Moncada, Spain

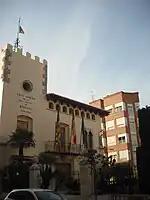
Commune House of the Royal Acequia de Moncada.

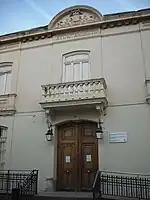
Old City Hall, which houses the library and the archaeological museum.

The territory of the municipality of Moncada was the subject of an intense human occupation from the early days of Romanization. There are few data we have from earlier times. In the area known as the "Xop" and in some fields for extraction of clay for pottery, appeared a few fragments of ceramic belonging to handmade vessels and two arrowheads. Also before the Roman times is the Iberian settlement of "Tos Pelat," which remaining parts of its walled town and were seen sections of the walls of the rooms, and were for a long time been collected fragments of Iberian vessels with geometric decoration painted and even whole pieces. We know the existence of two large rustic Roman villas, one in the departure of "Pou" or "Pousaig" and the other in the departure of "Bordellet." By the characteristics of the collected materials, both towns should to blossom during the 2nd and early 3rd centuries AD.